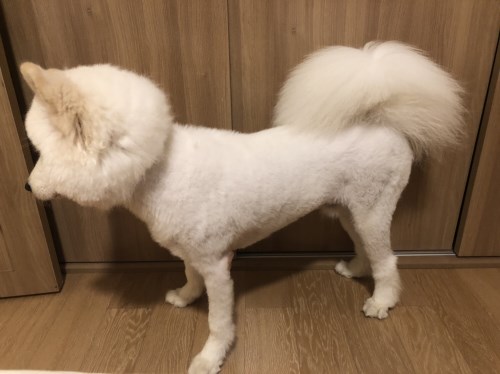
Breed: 2192-n000088-Samoyed